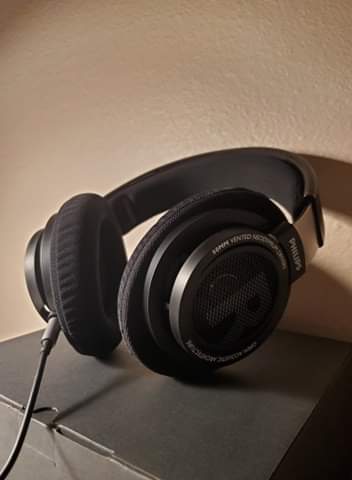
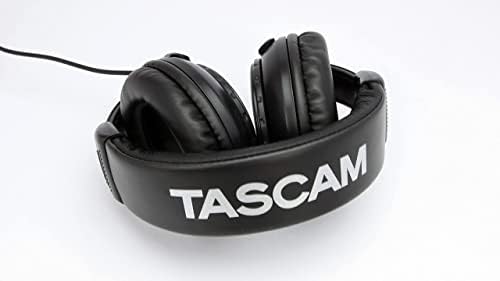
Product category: headphones
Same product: no